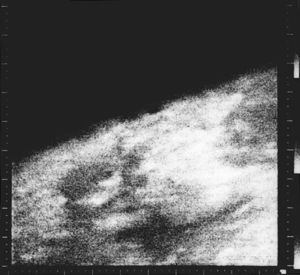
Mariner-programmet
Det første nærbillede af Mars, taget af Mariner 4
Mariner-programmet var en serie af NASA's rumsonder til at undersøge de indre planeter. Teknisk byggede det på de avancerede Ranger- månesonder og Marinersonder var de første succesfulde venus- og marssonder, endda før NASA fik sin første succesfulde månesonde. Navnet hentyder til de opdagelsesrejsende i 1600-1800-tallet. Marinersonderne blev styret af Jet Propulsion Laboratory i Pasadena, Californien.